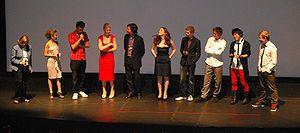
Ari Graynor, née Ariel Geltman Graynor le 27 avril 1983, à Boston, dans l'État du Massachusetts, est une actrice américaine.
Une nuit à New York est un film américain réalisé par Peter Sollett en 2008.